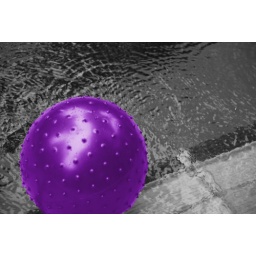
Black and White to Color. A ball by the pool The ball was red and now its purple. Oct 12